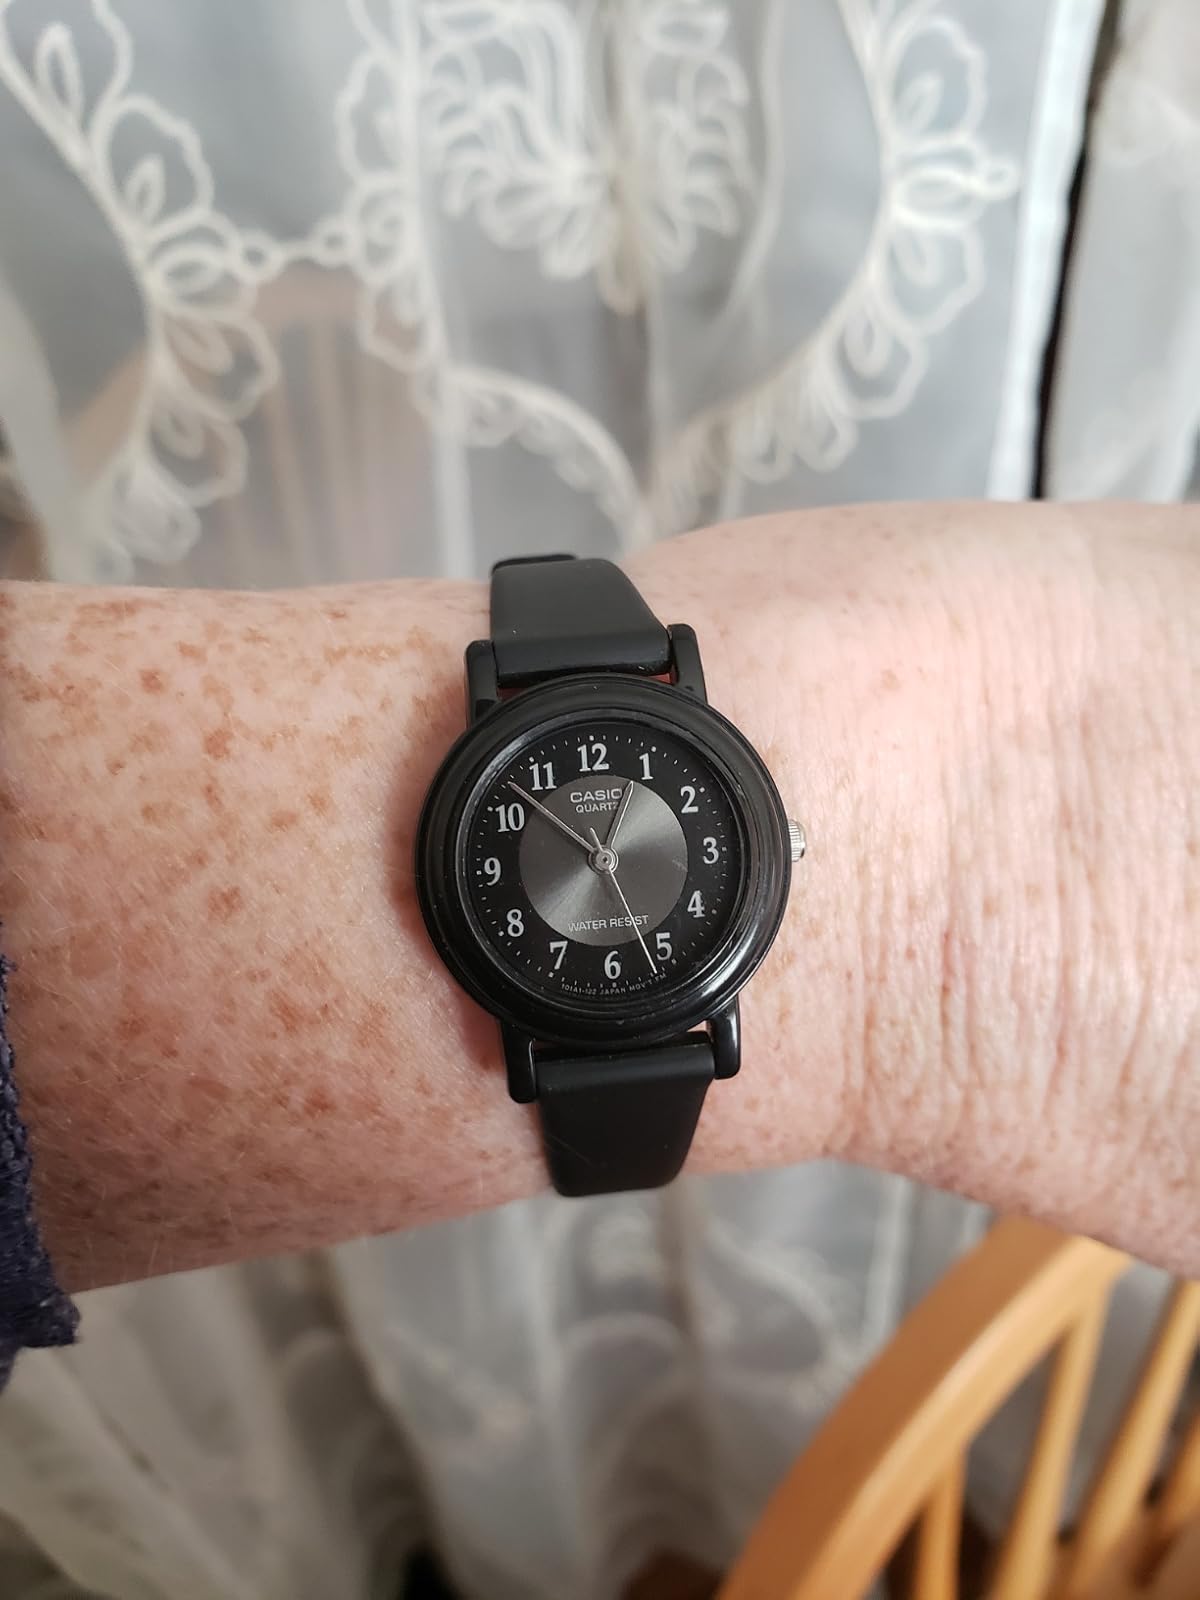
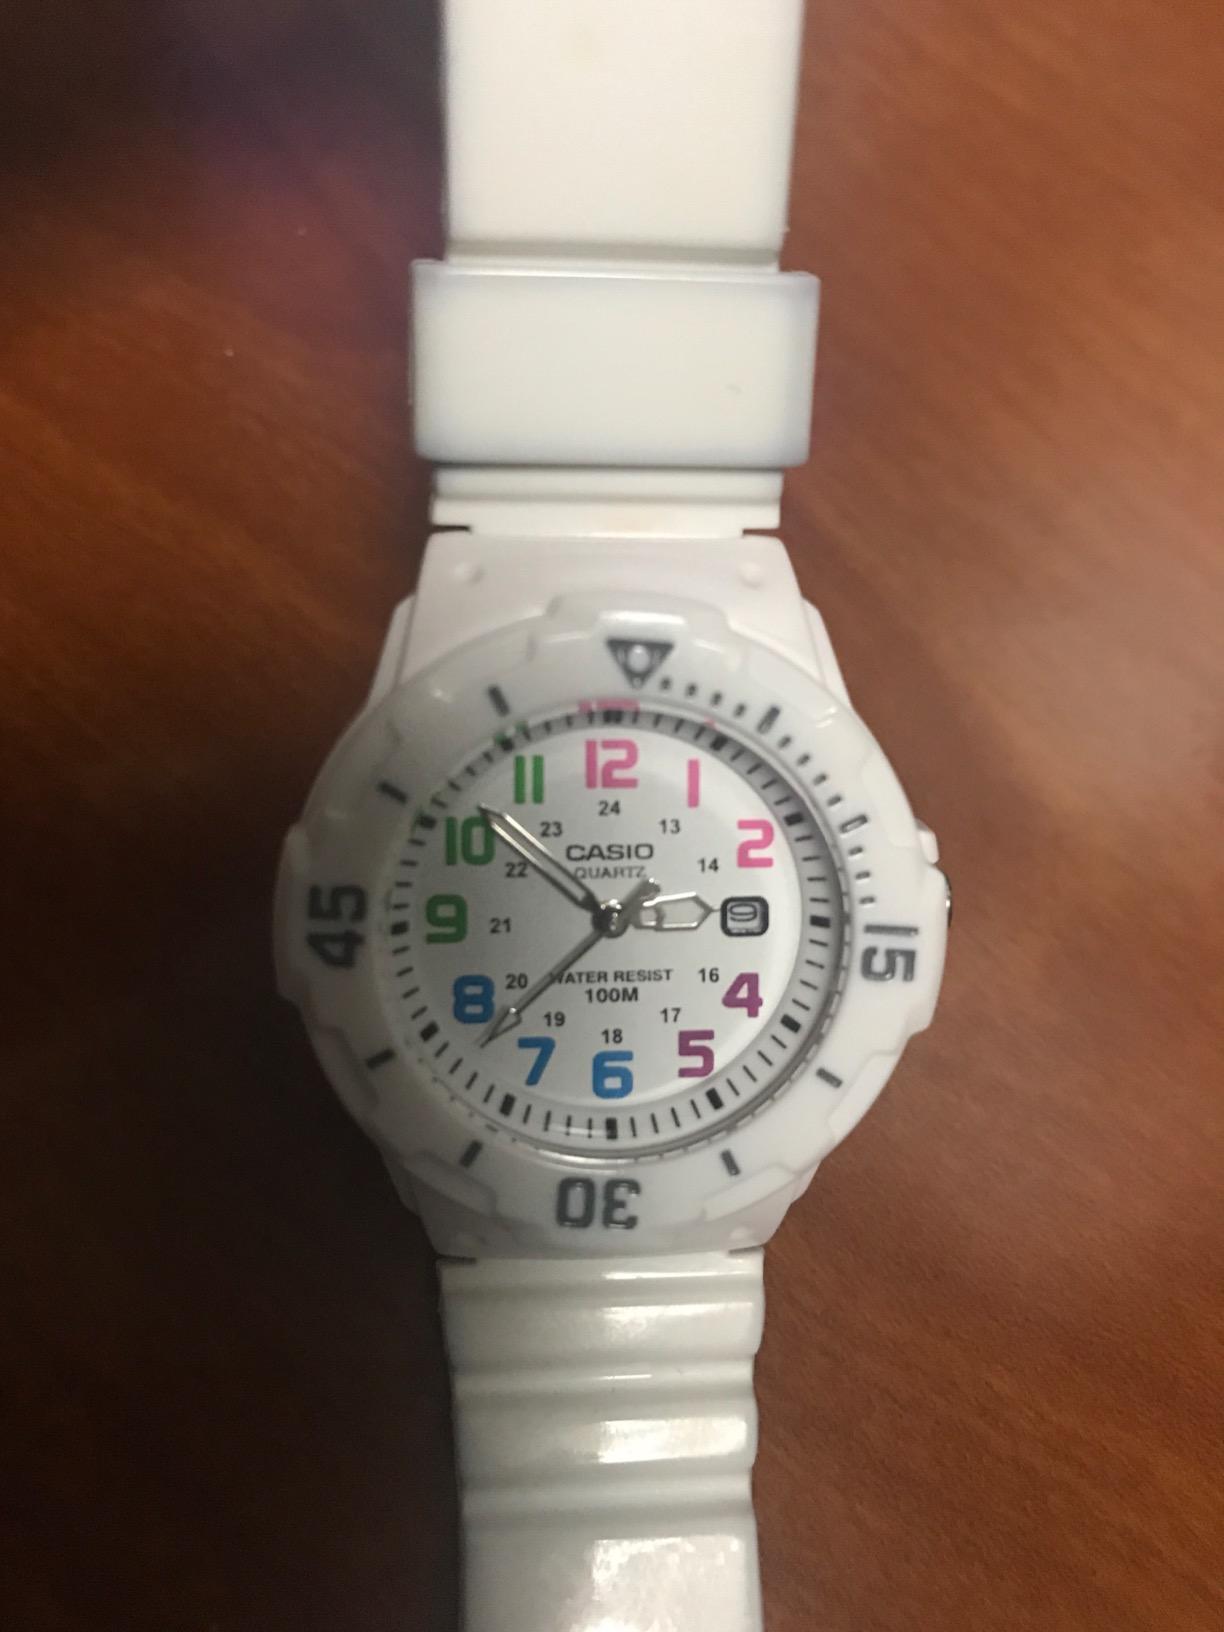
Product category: accessories_watch
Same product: no